Westar 1

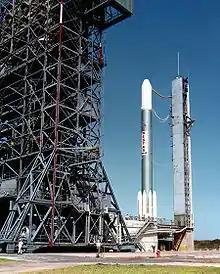
Delta 2914 rocket with Westar satellite at Cape Canaveral (April 1974)

Westar 1 was America's first domestic and commercially launched geostationary communications satellite, launched by Western Union (WU) and NASA on April 13, 1974. It was built by Hughes for Western Union, using the HS-333 platform of spin-stabilized satellites. It operated until May 1983.